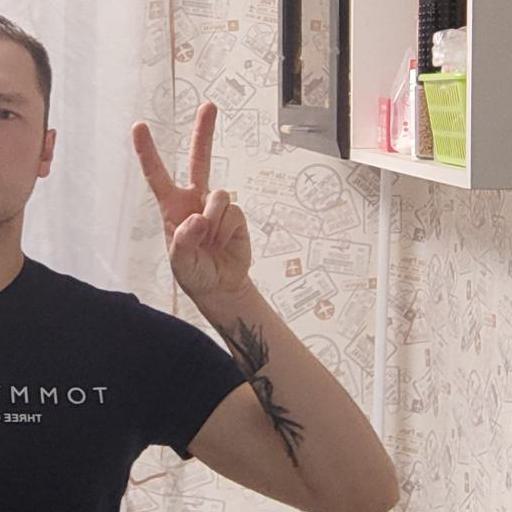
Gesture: peace